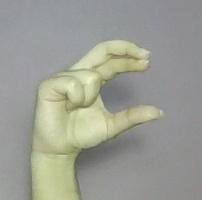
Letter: thal